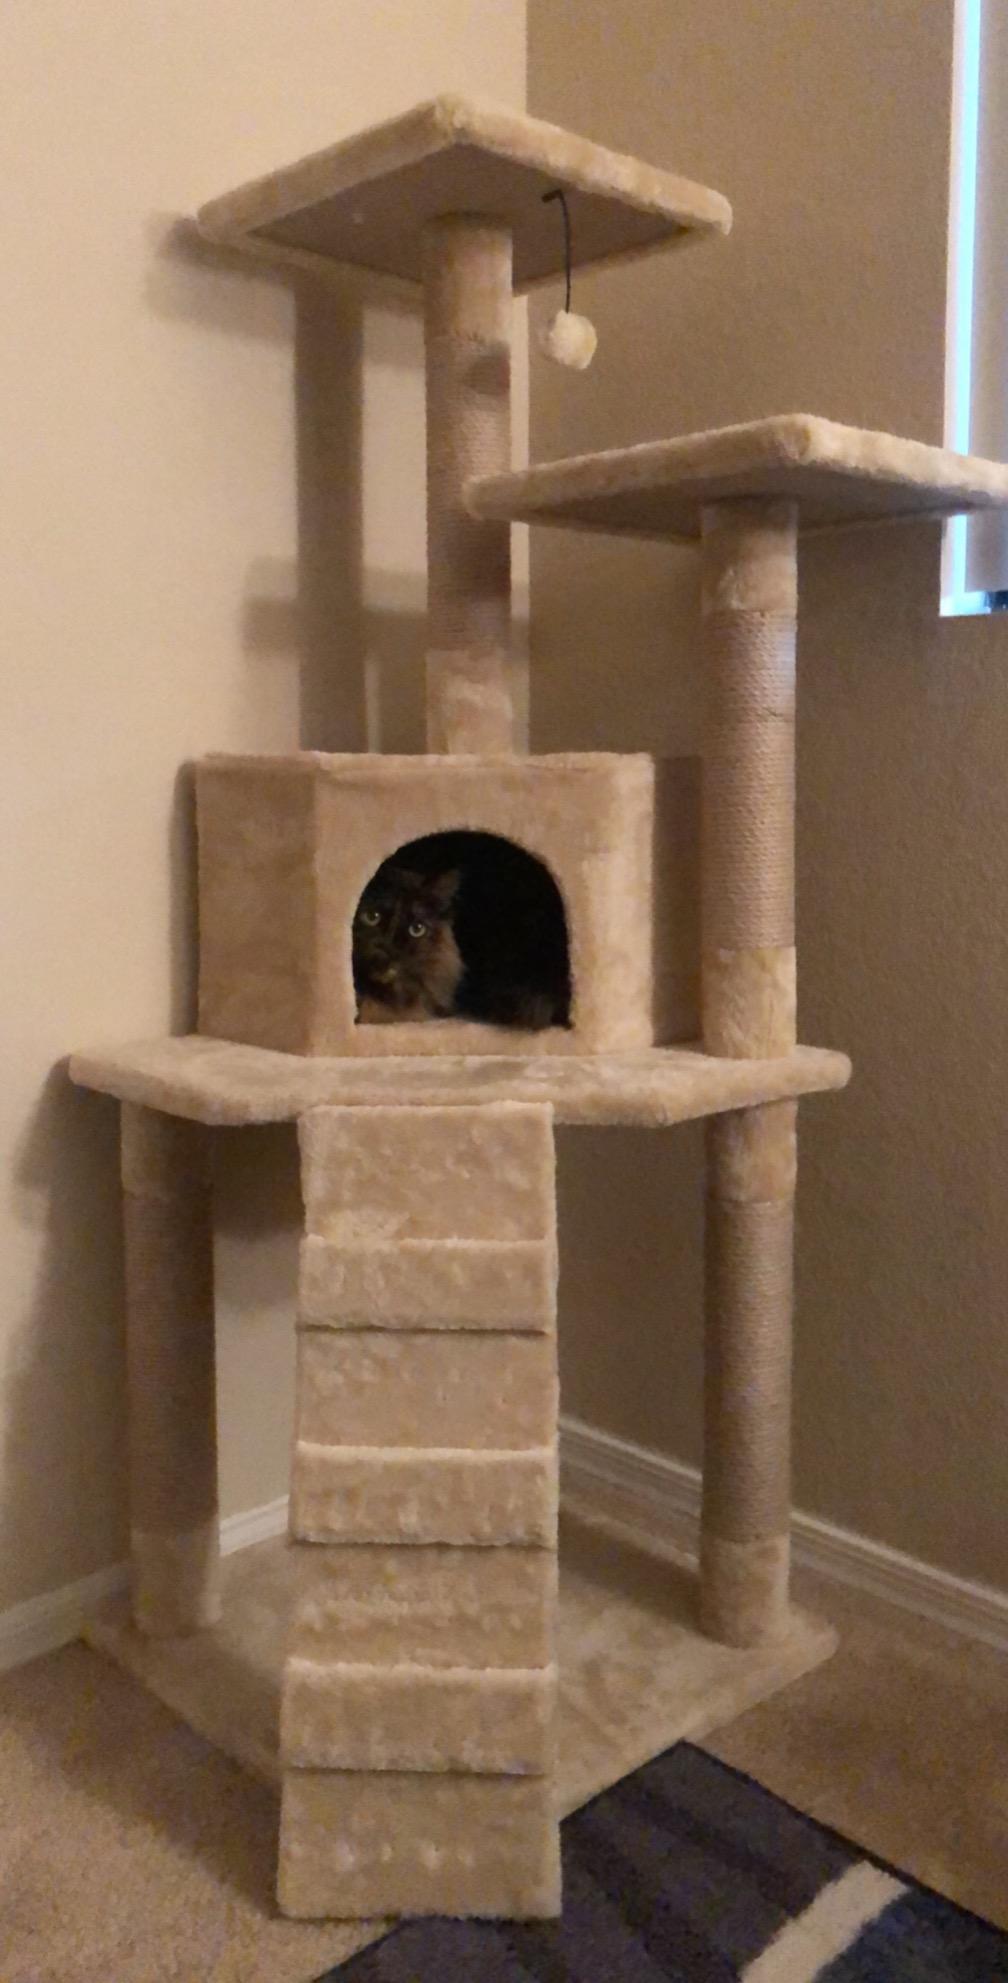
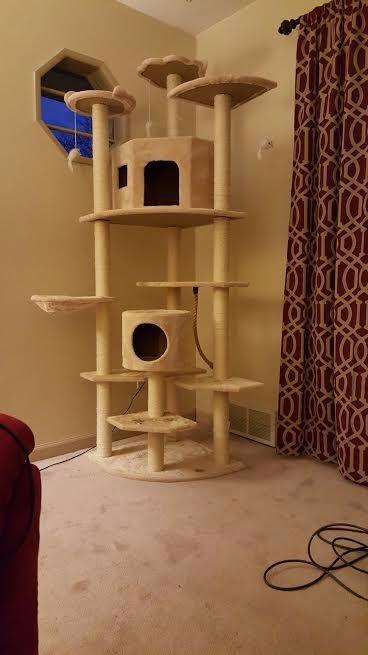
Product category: items_cat tree
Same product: no